Kyle Spencer (journalist)

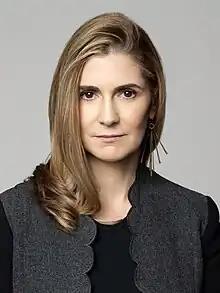
Kyle Spencer

Kyle Spencer is an American author and journalist who primarily writes about education. A frequent "New York Times" contributor since 2012, Spencer began reporting on how far-right groups are targeting US college students to form a conservative youth movement in 2018.